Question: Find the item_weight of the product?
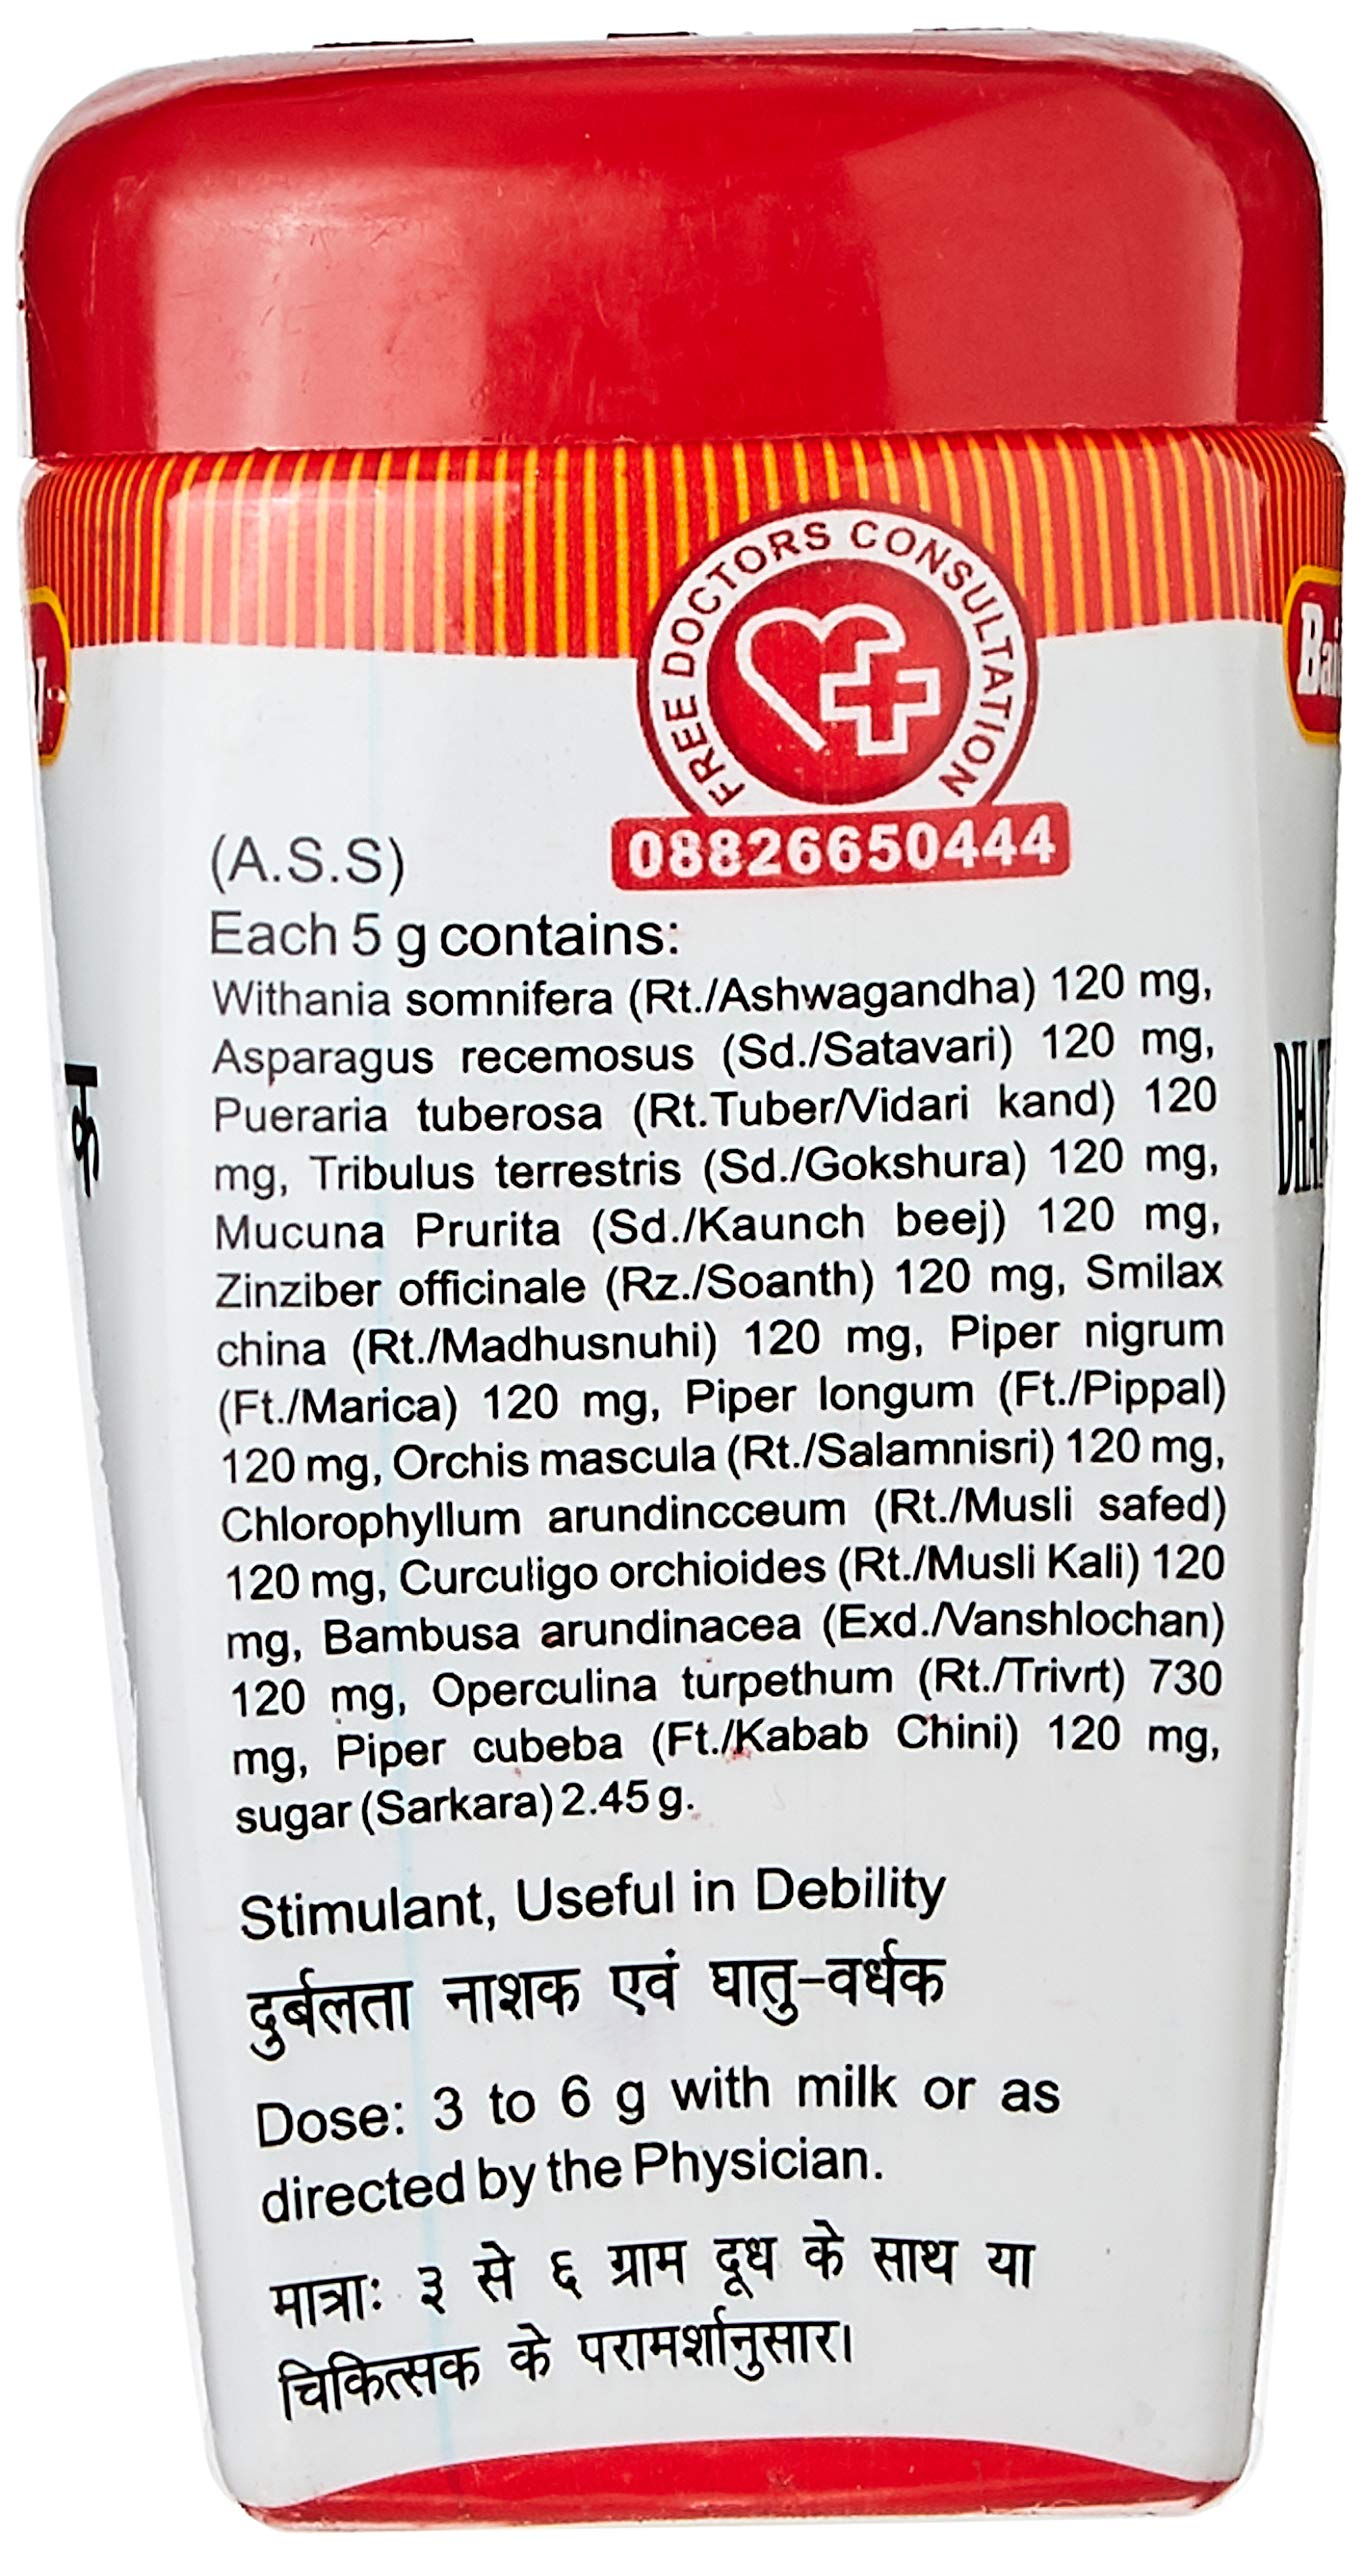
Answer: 5 gram